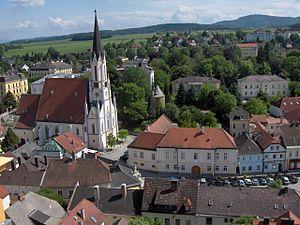
Melk est une ville de la Basse-Autriche, célèbre pour son abbaye bénédictine bâtie en surplomb du Danube.